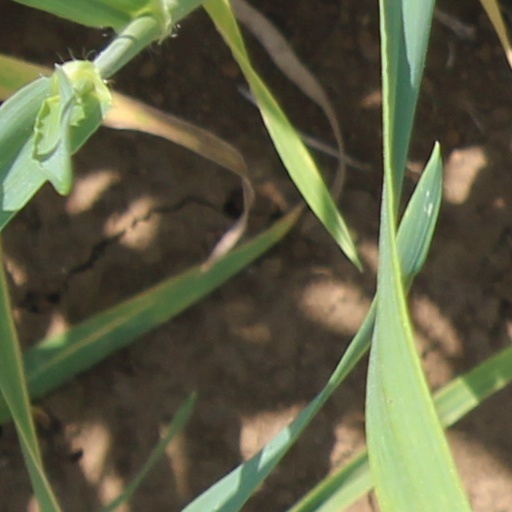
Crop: wheat